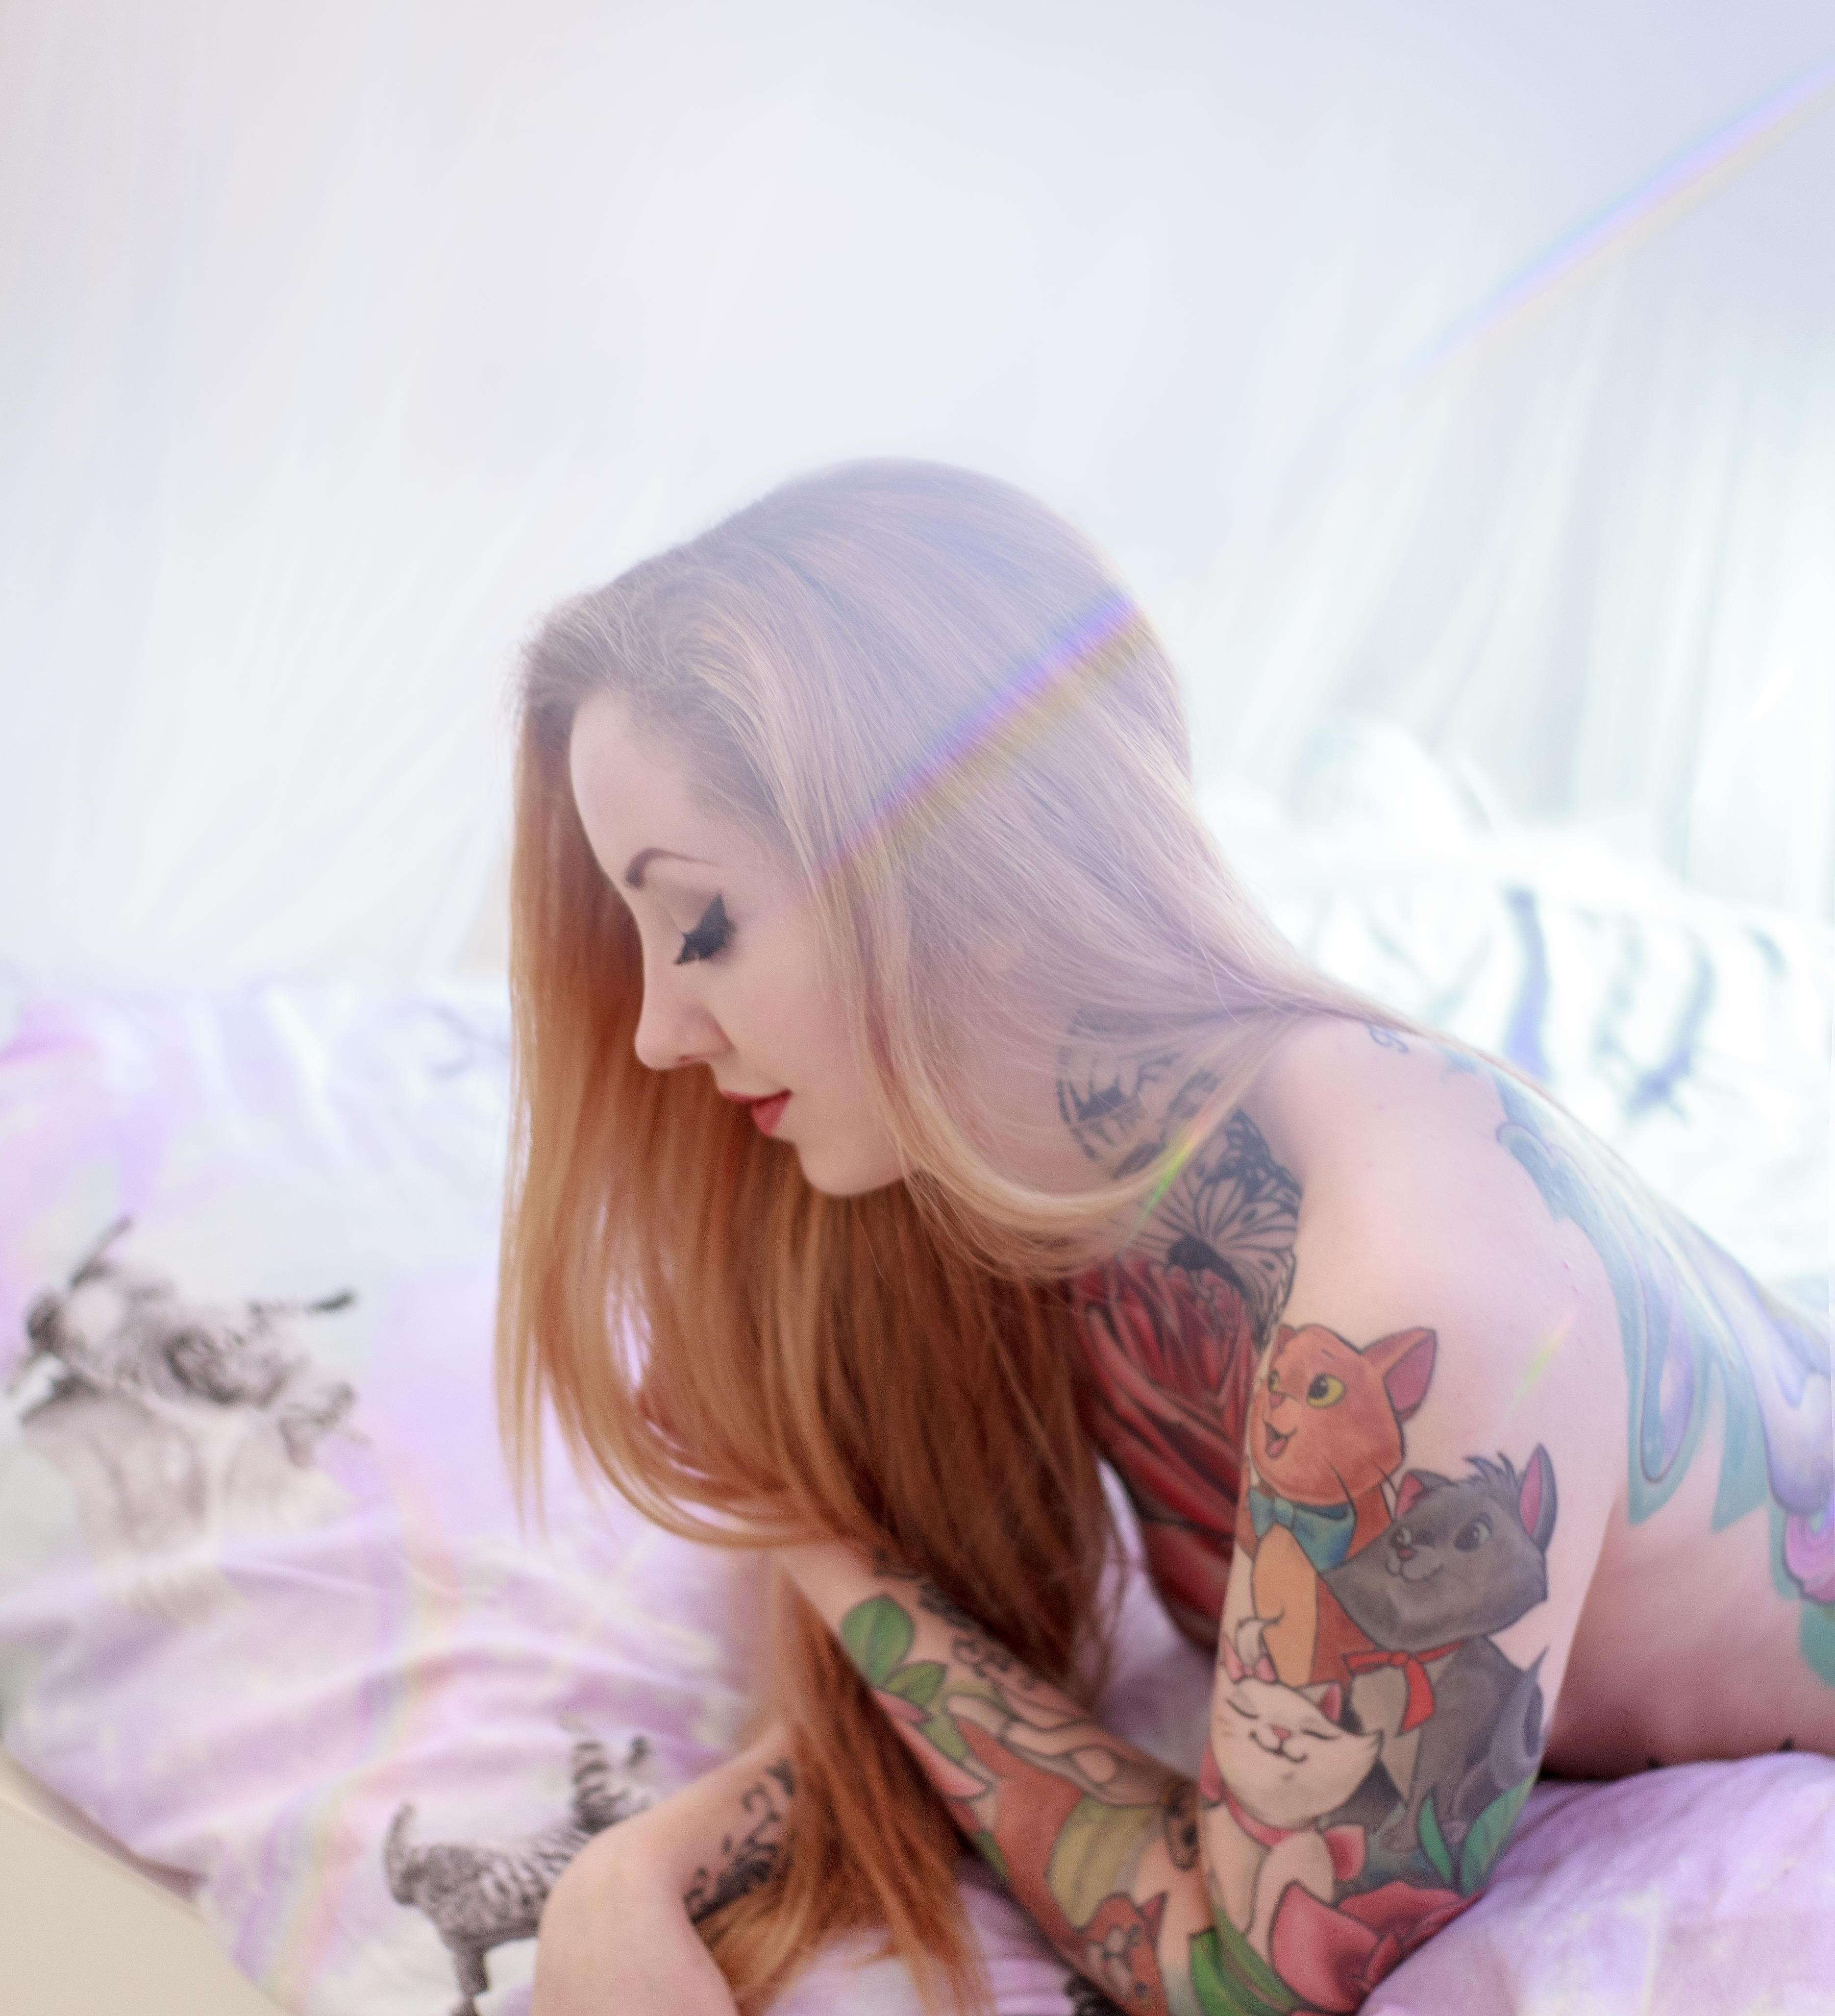
tattoo, person, people, girl, woman, hair, cute, shoulder, skin, blond, arm, beauty, pink, joint, long hair, purple, eye, cool, leg, temporary tattoo, hair coloring, flesh, chest, model, photo shoot, brown hair, flower, thigh